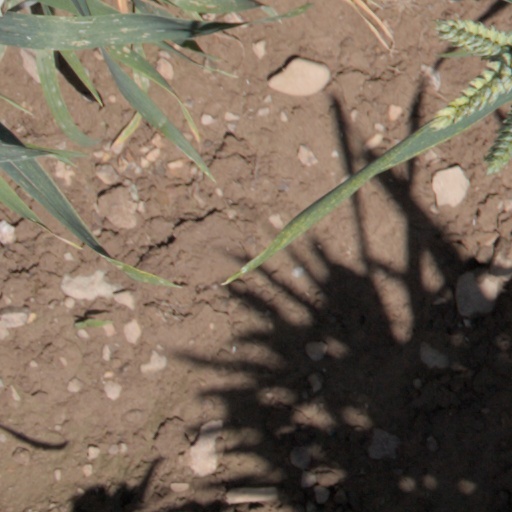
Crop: wheat